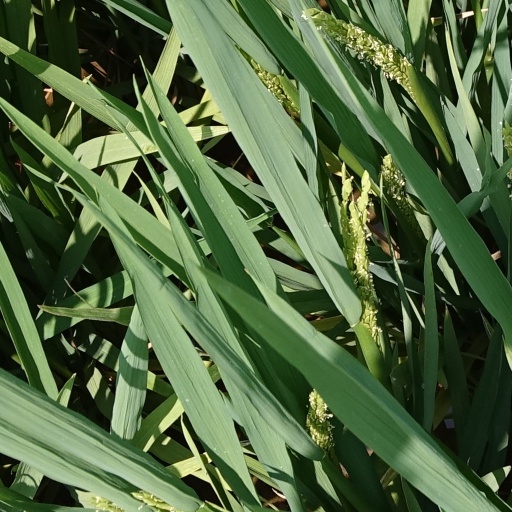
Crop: rice